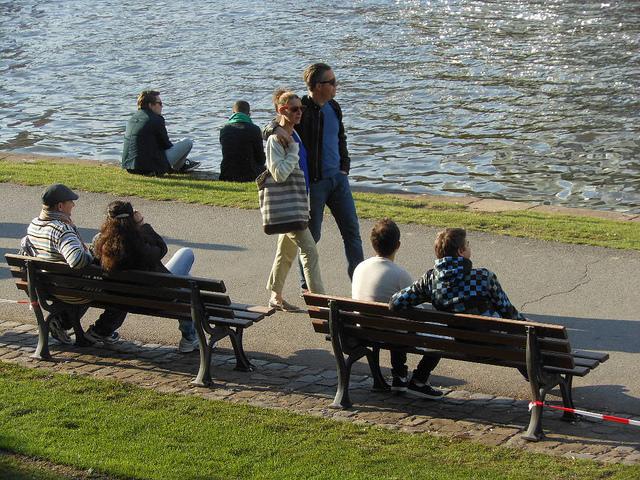
A couple walking down a path by the waters edge.